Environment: real
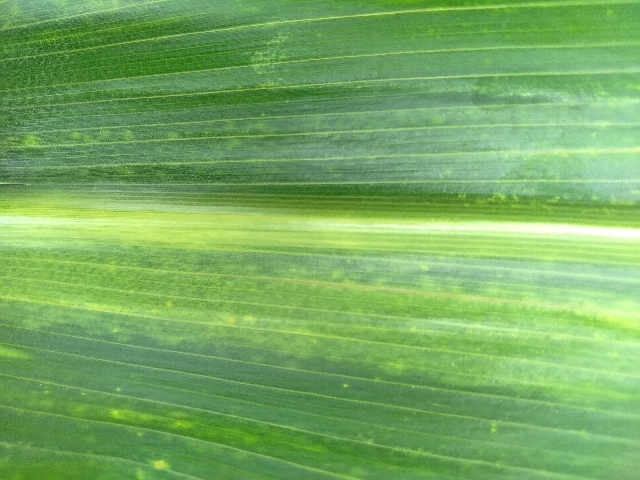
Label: lethal_necrosis